Fite-Williams-Ligon House

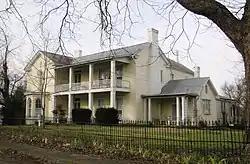
Fite-Williams-Ligon House in 2010

The Fite-Williams-Ligon House is a historic mansion in Carthage, Tennessee in the United States.